Xie Shichen

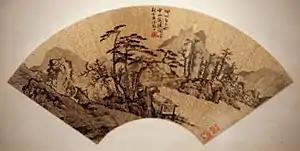
Xie Shichen, "Landscape", 1542. Fan; ink on gold dusted paper. Brooklyn Museum

Xiè Shíchén (Hsieh Shih-ch'en, traditional: 謝時臣, simplified: 谢时臣); ca. (1488-"unknown") was a Chinese landscape painter during the Ming dynasty (1368–1644). His specific date of death is not known.